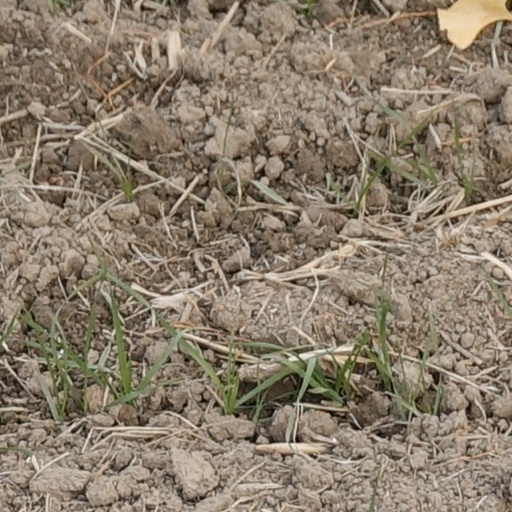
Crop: wheat